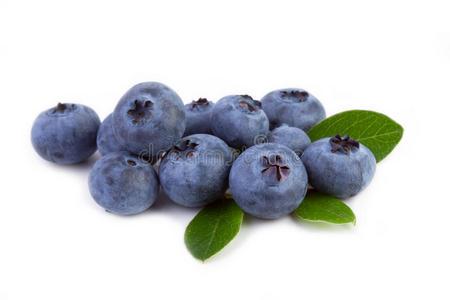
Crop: blueberry
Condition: healthy